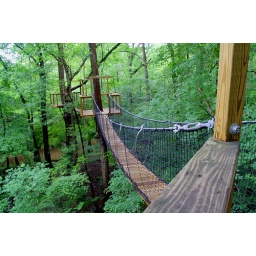
A series of swinging bridges takes you walking from tree to tree above Lynches River.